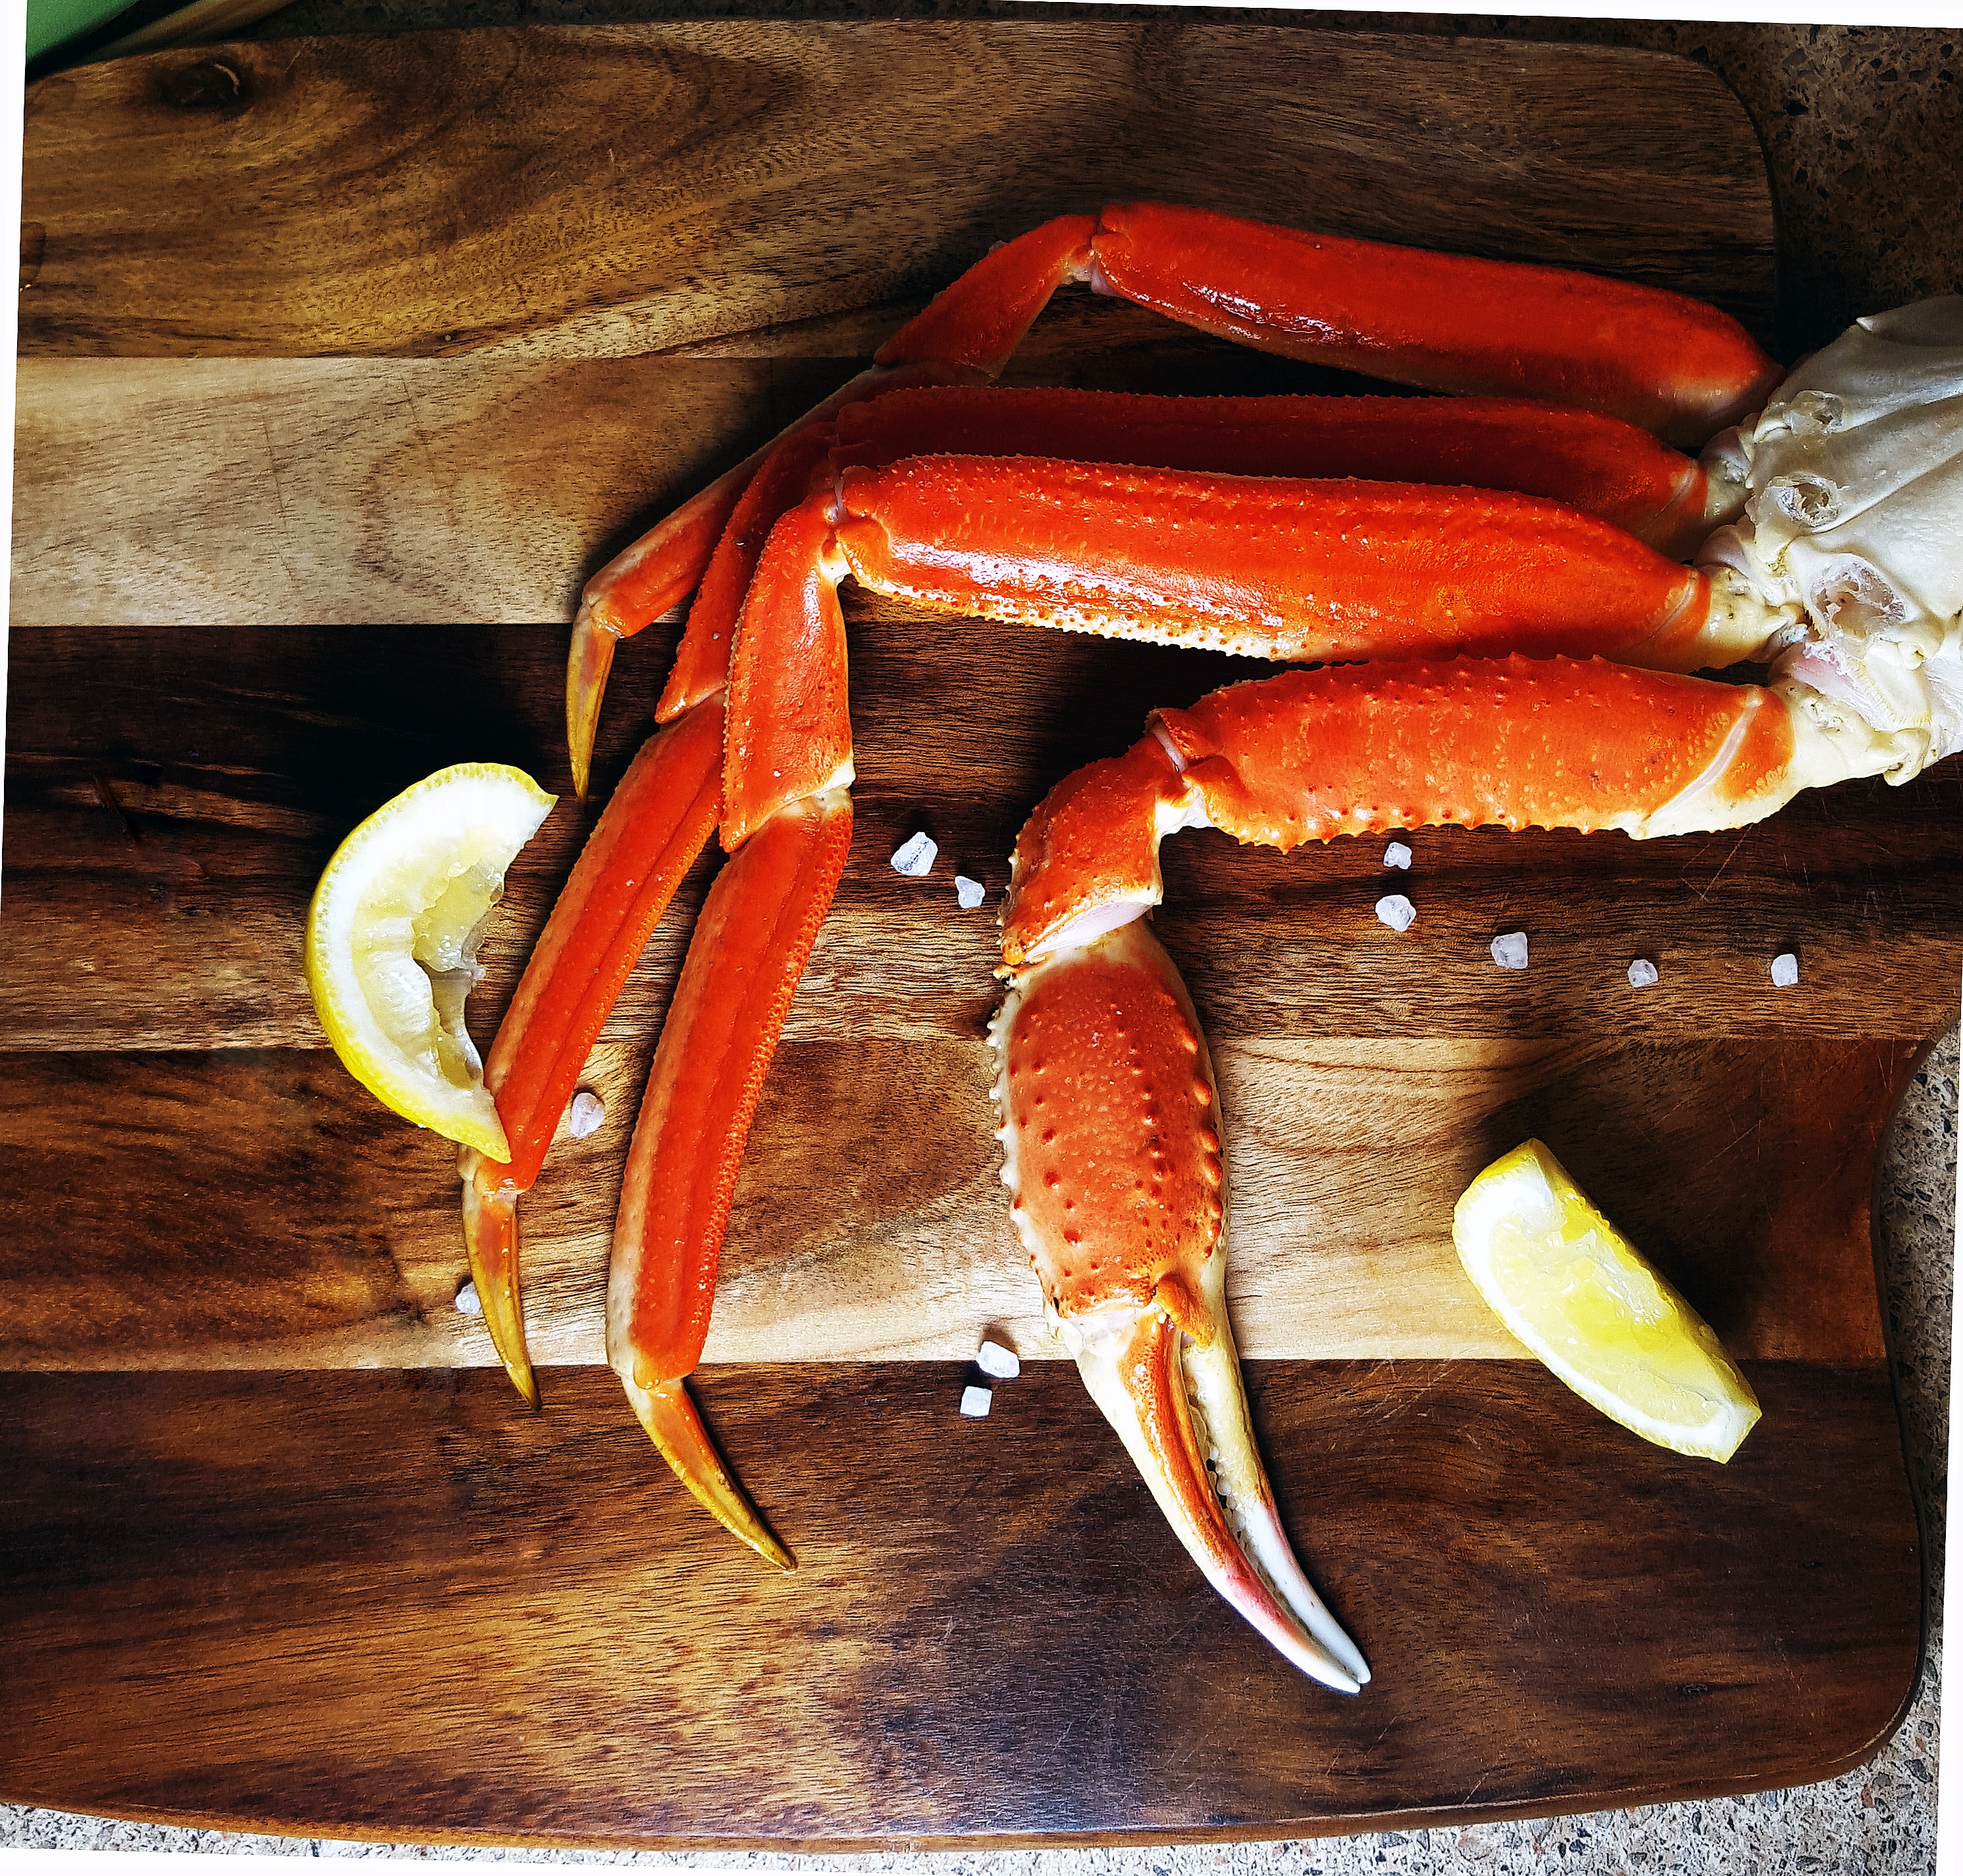
food, produce, seafood, salt, fish, crab, lemon, invertebrate, lobster, wooden board, decapoda, animal source foods, dungeness crab, wood panels